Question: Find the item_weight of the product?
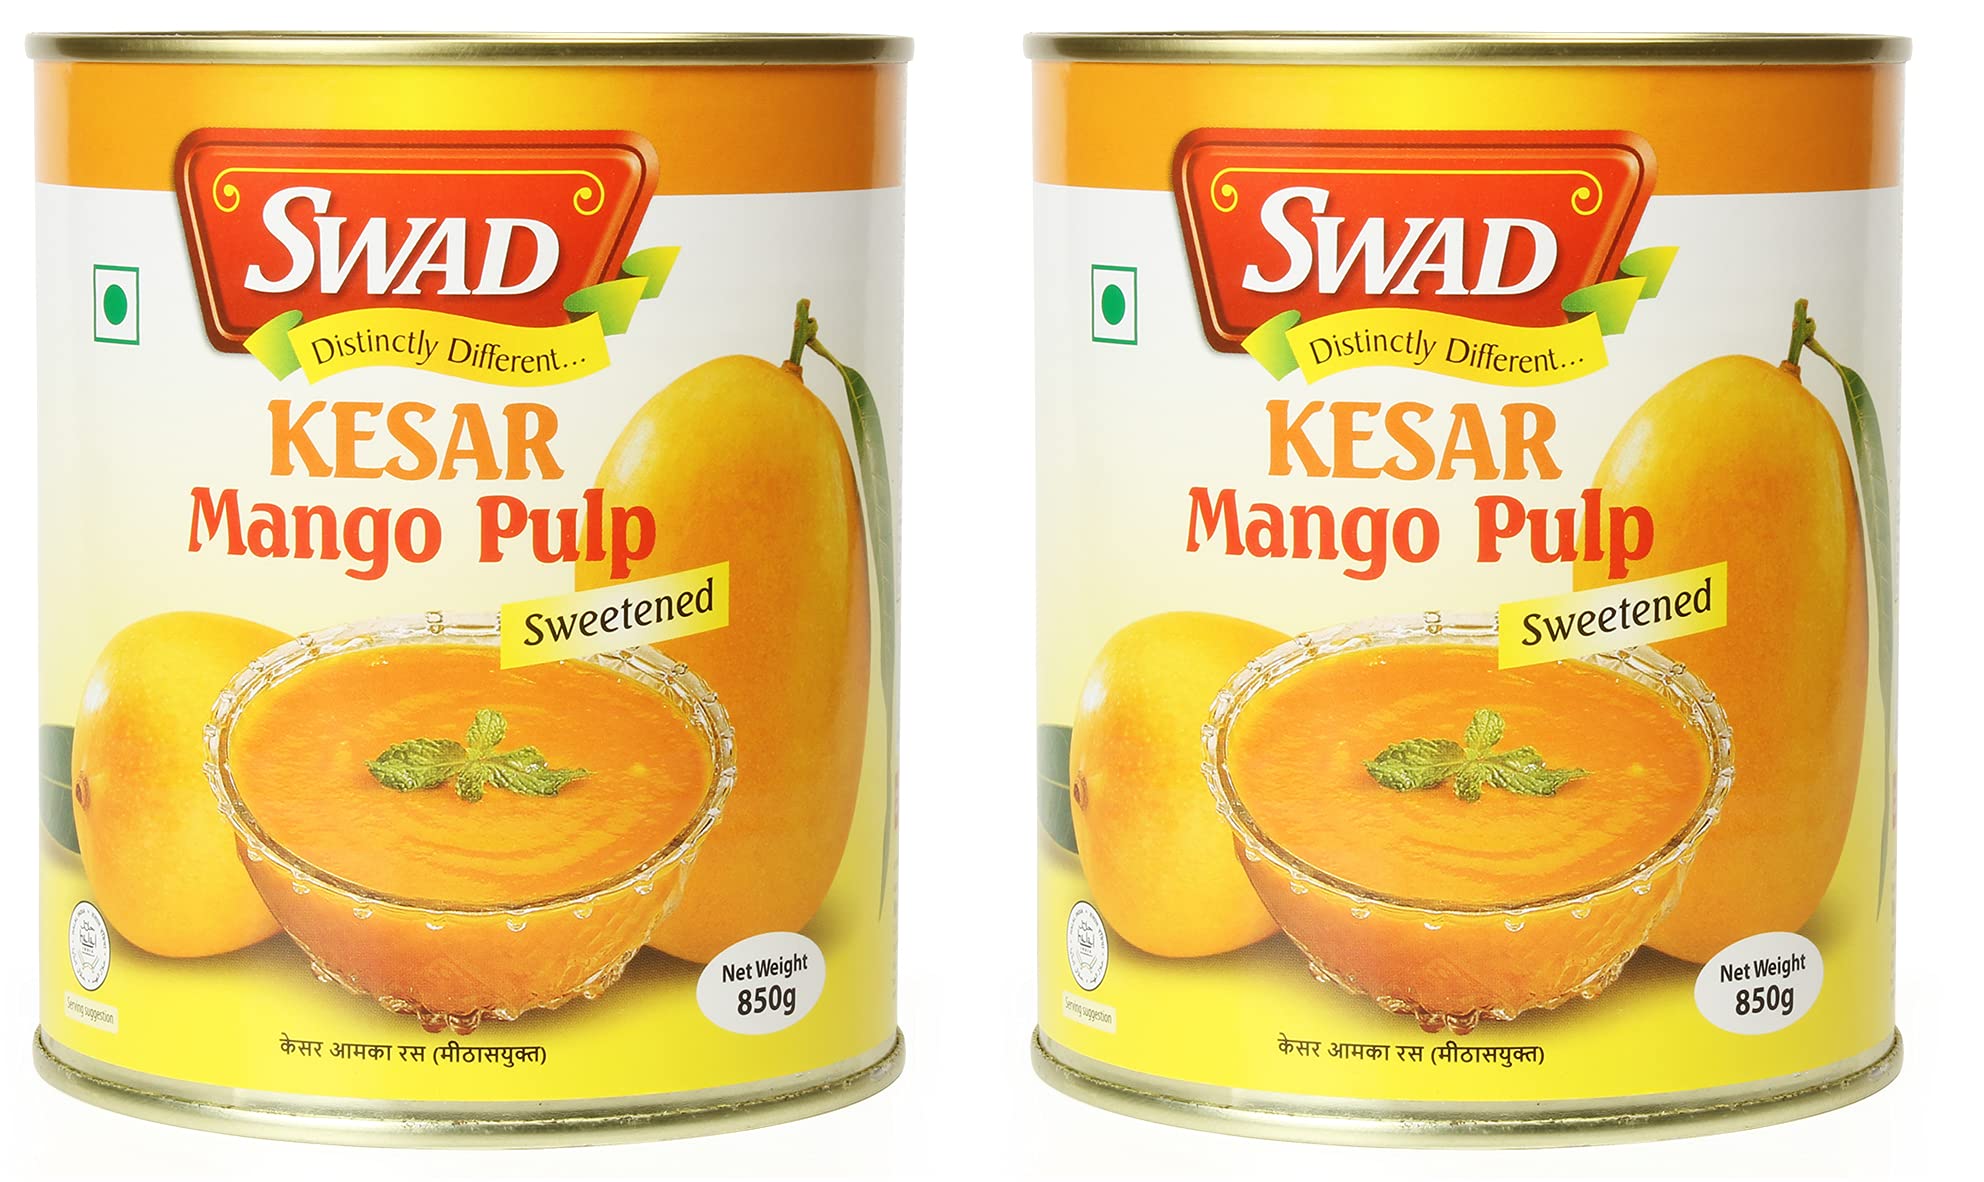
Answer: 850 gram